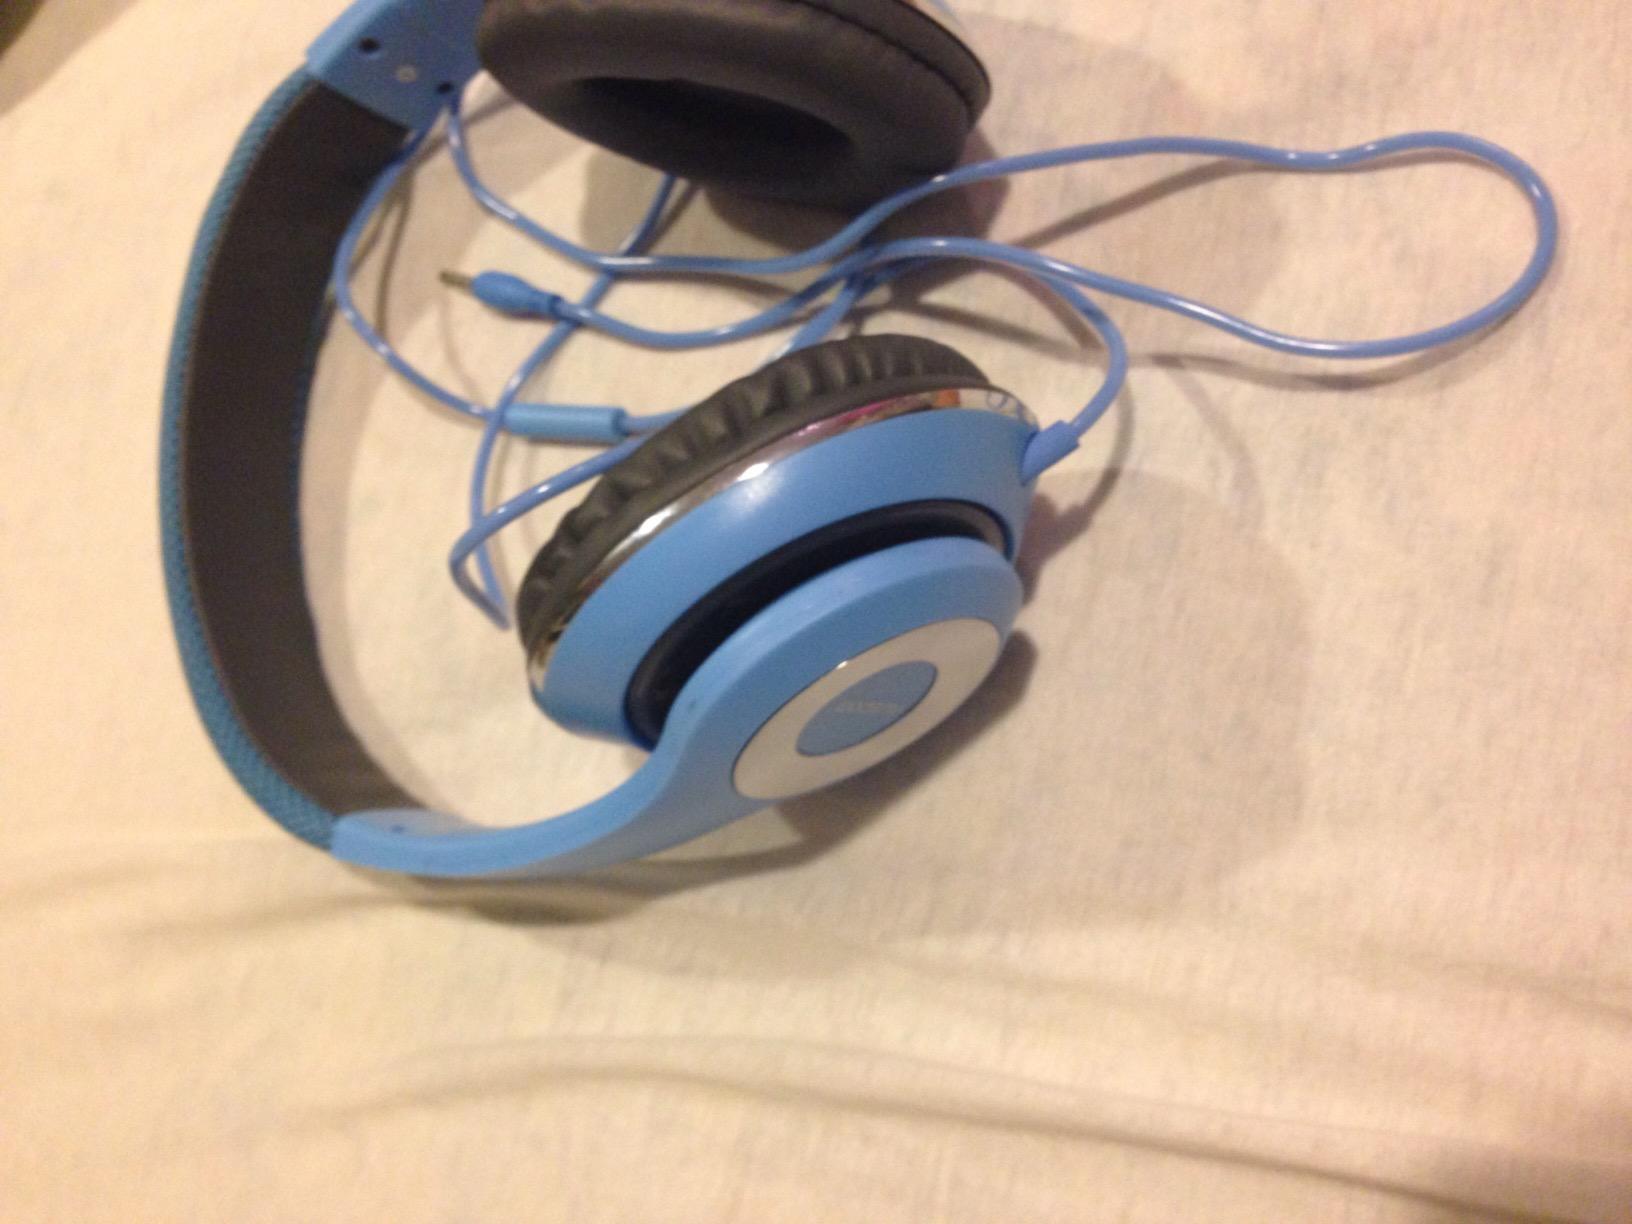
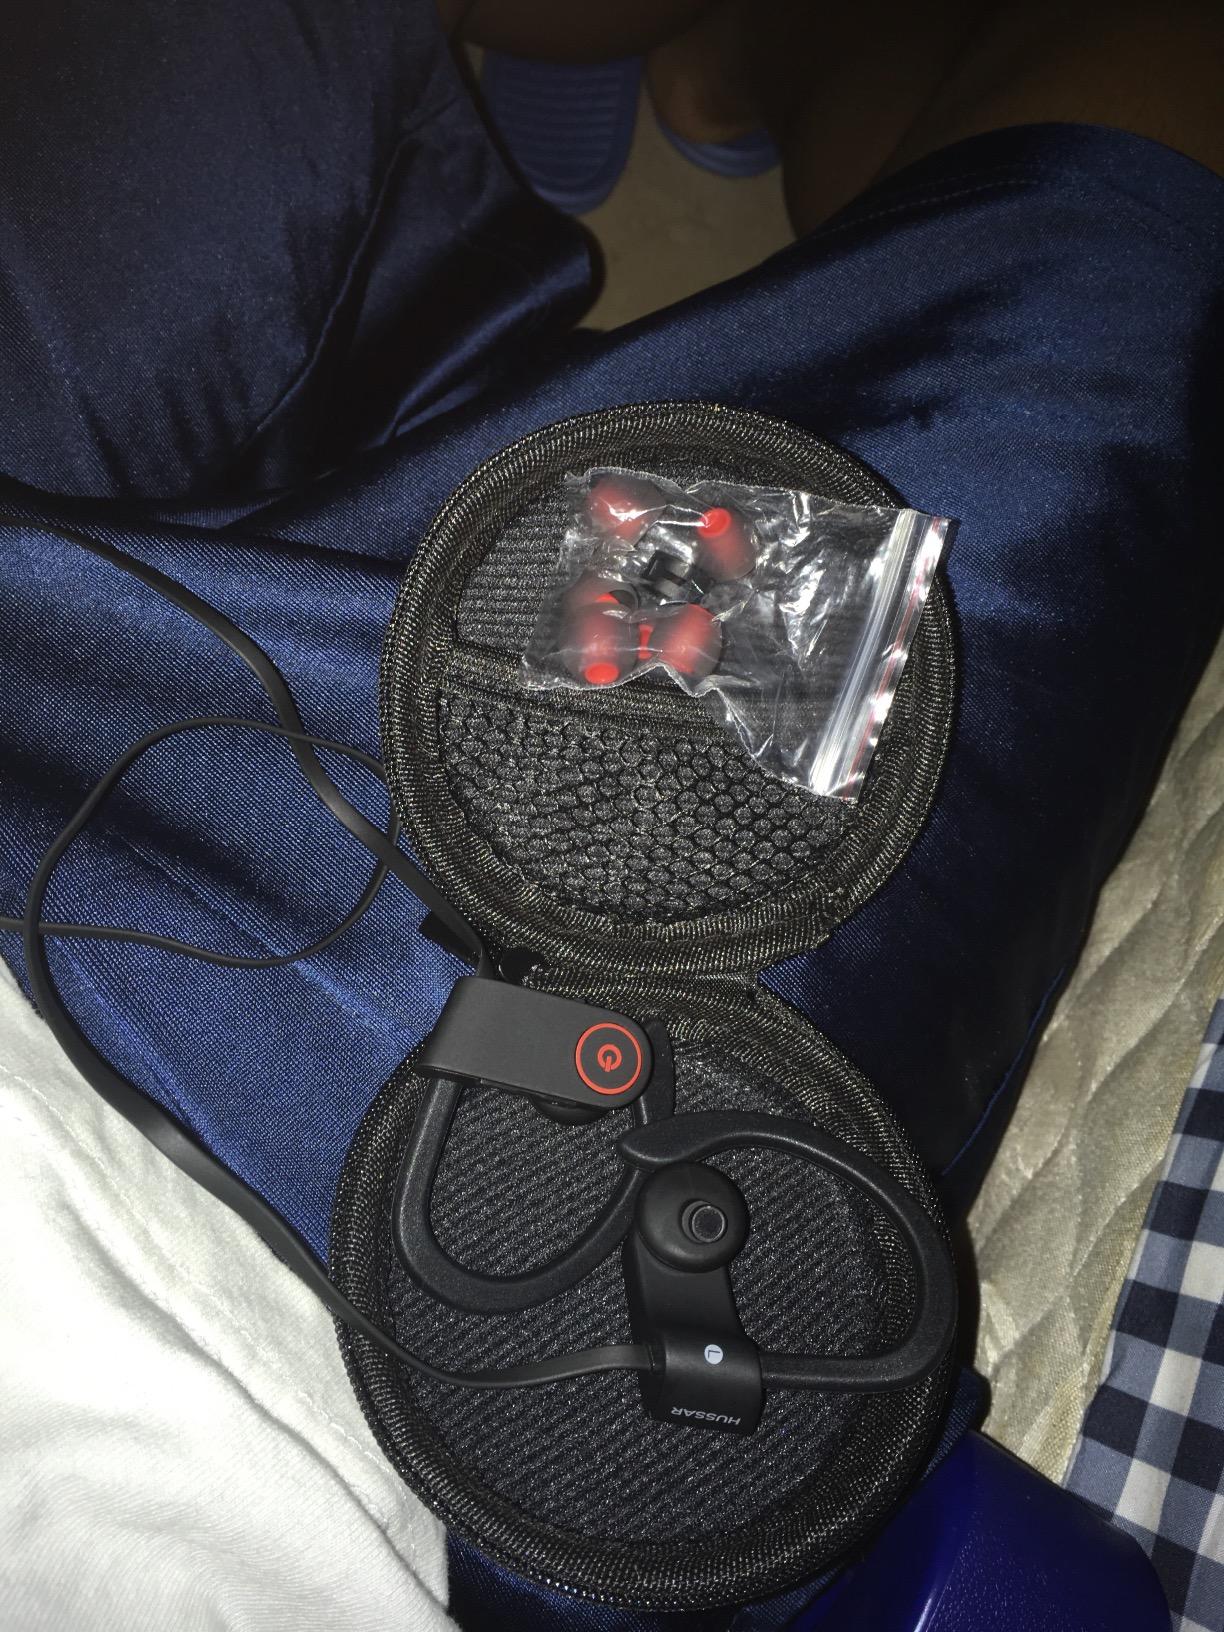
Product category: headphones
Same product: no